Himmerod Abbey

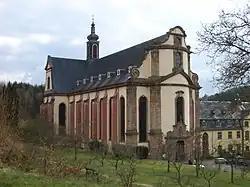
Himmerod Abbey church, 2005

Himmerod Abbey (Kloster Himmerod) was a Cistercian monastery in the community of Großlittgen in the "Verbandsgemeinde" of Manderscheid in the district of Bernkastel-Wittlich, Rhineland-Palatinate, Germany, located in the Eifel, in the valley of the Salm.